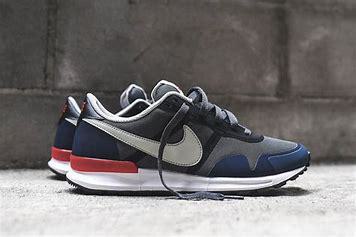
Brand: Nike
Model: Air Pegasus 83